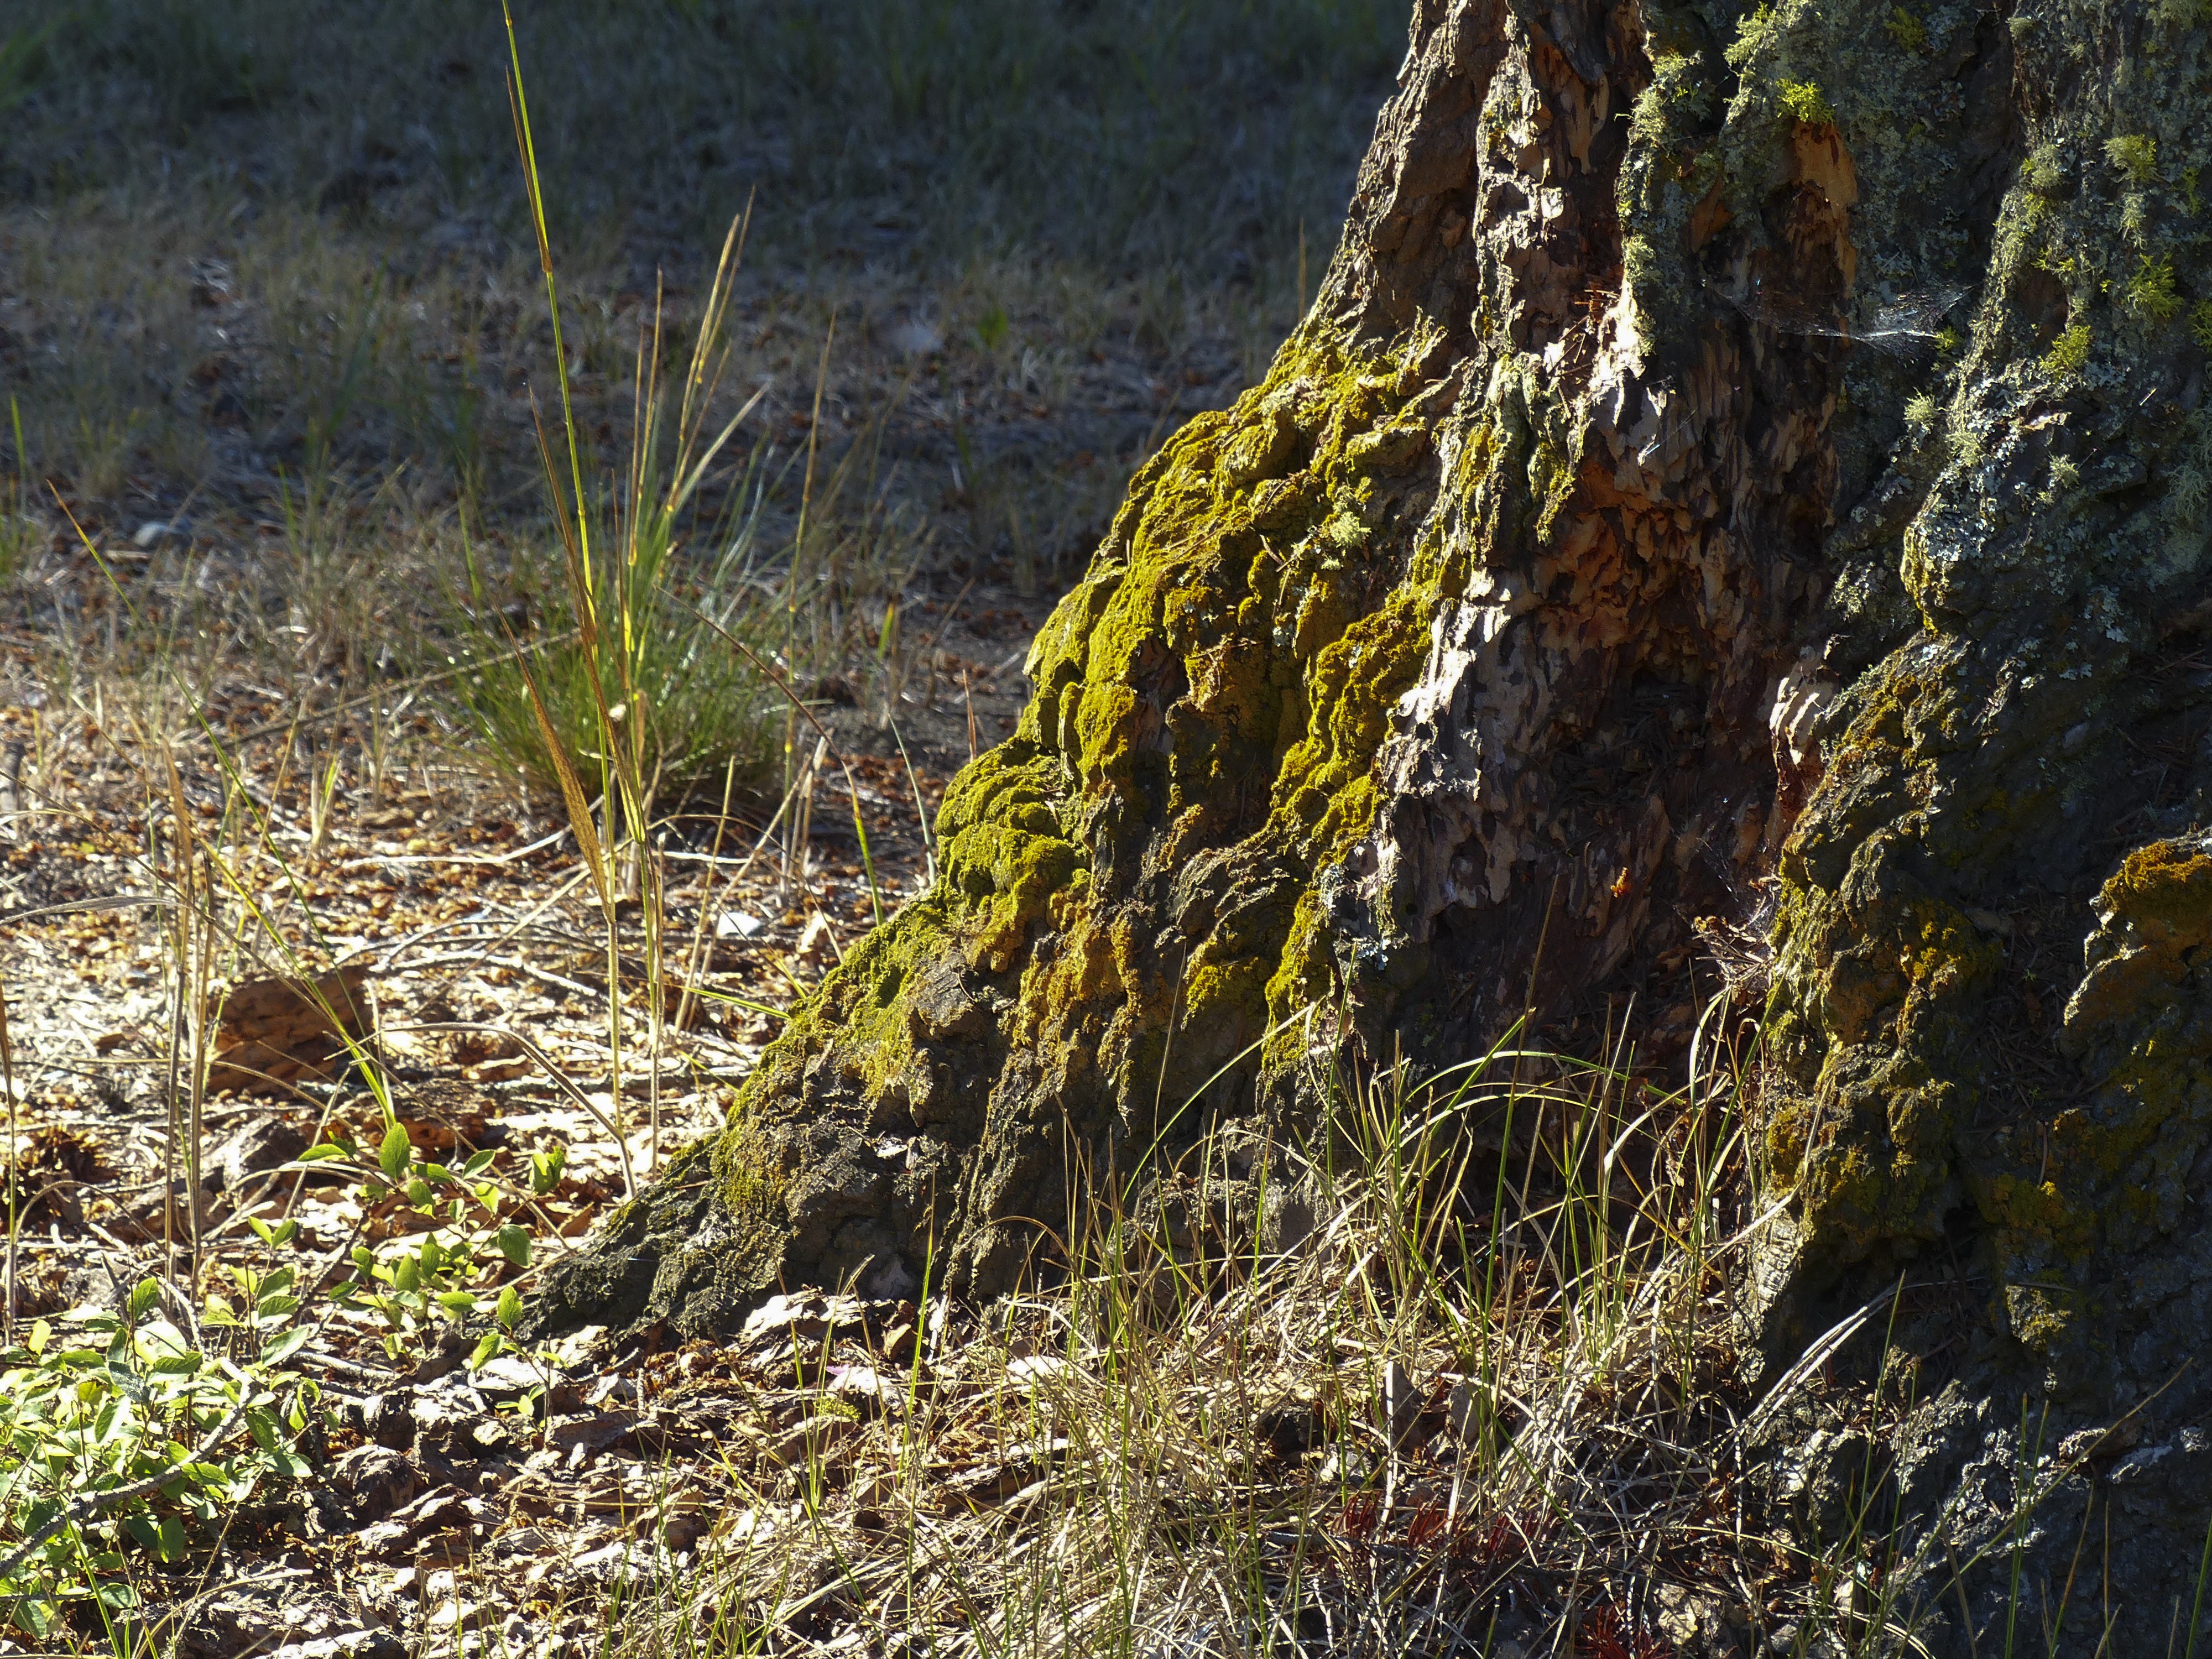
tree, nature, forest, grass, rock, wilderness, plant, wood, trail, stem, leaf, flower, trunk, old, overgrown, bark, wildlife, stream, jungle, autumn, terrain, flora, geology, vegetation, wetland, roots, massive, woodland, habitat, old tree, moss covered, natural environment, overgrown moss